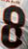
Number: 8